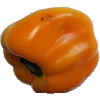
Label: yellow_pepper